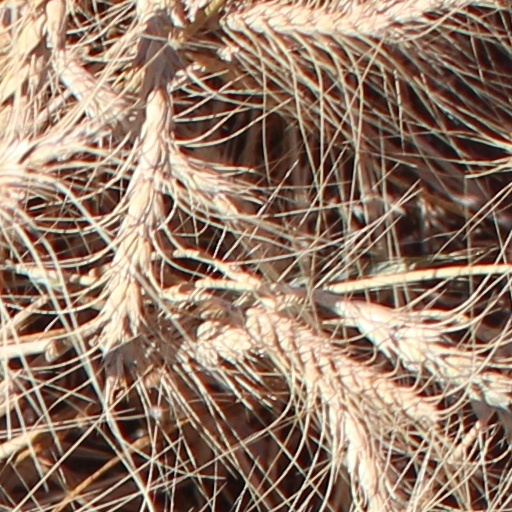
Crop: wheat